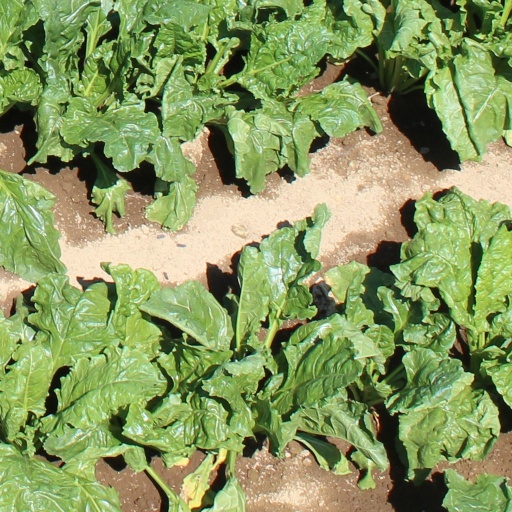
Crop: sugar beet